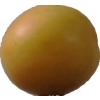
Label: cherry_wax